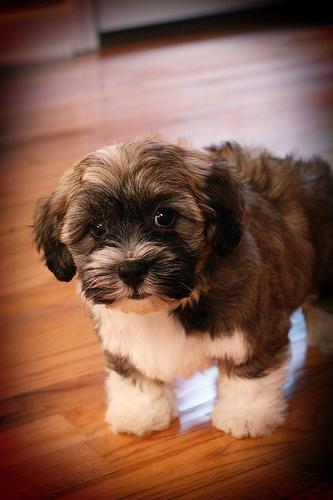
Breed: havanese